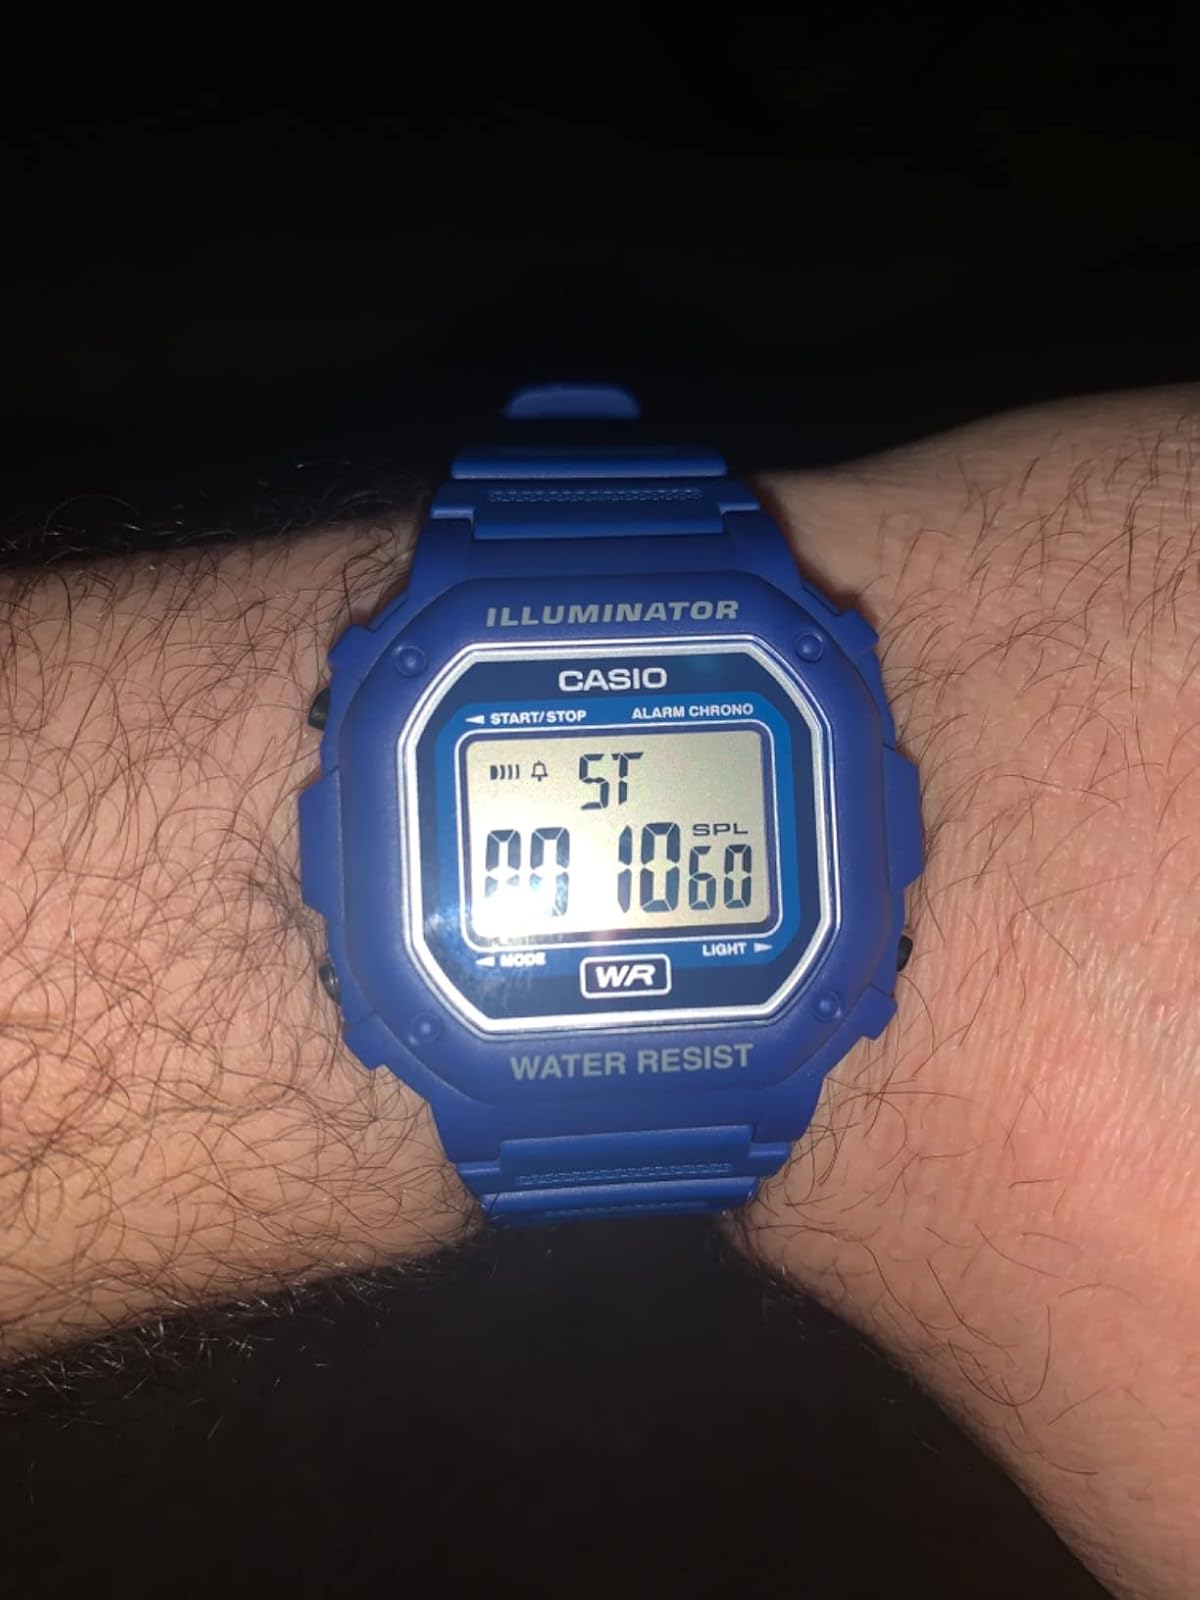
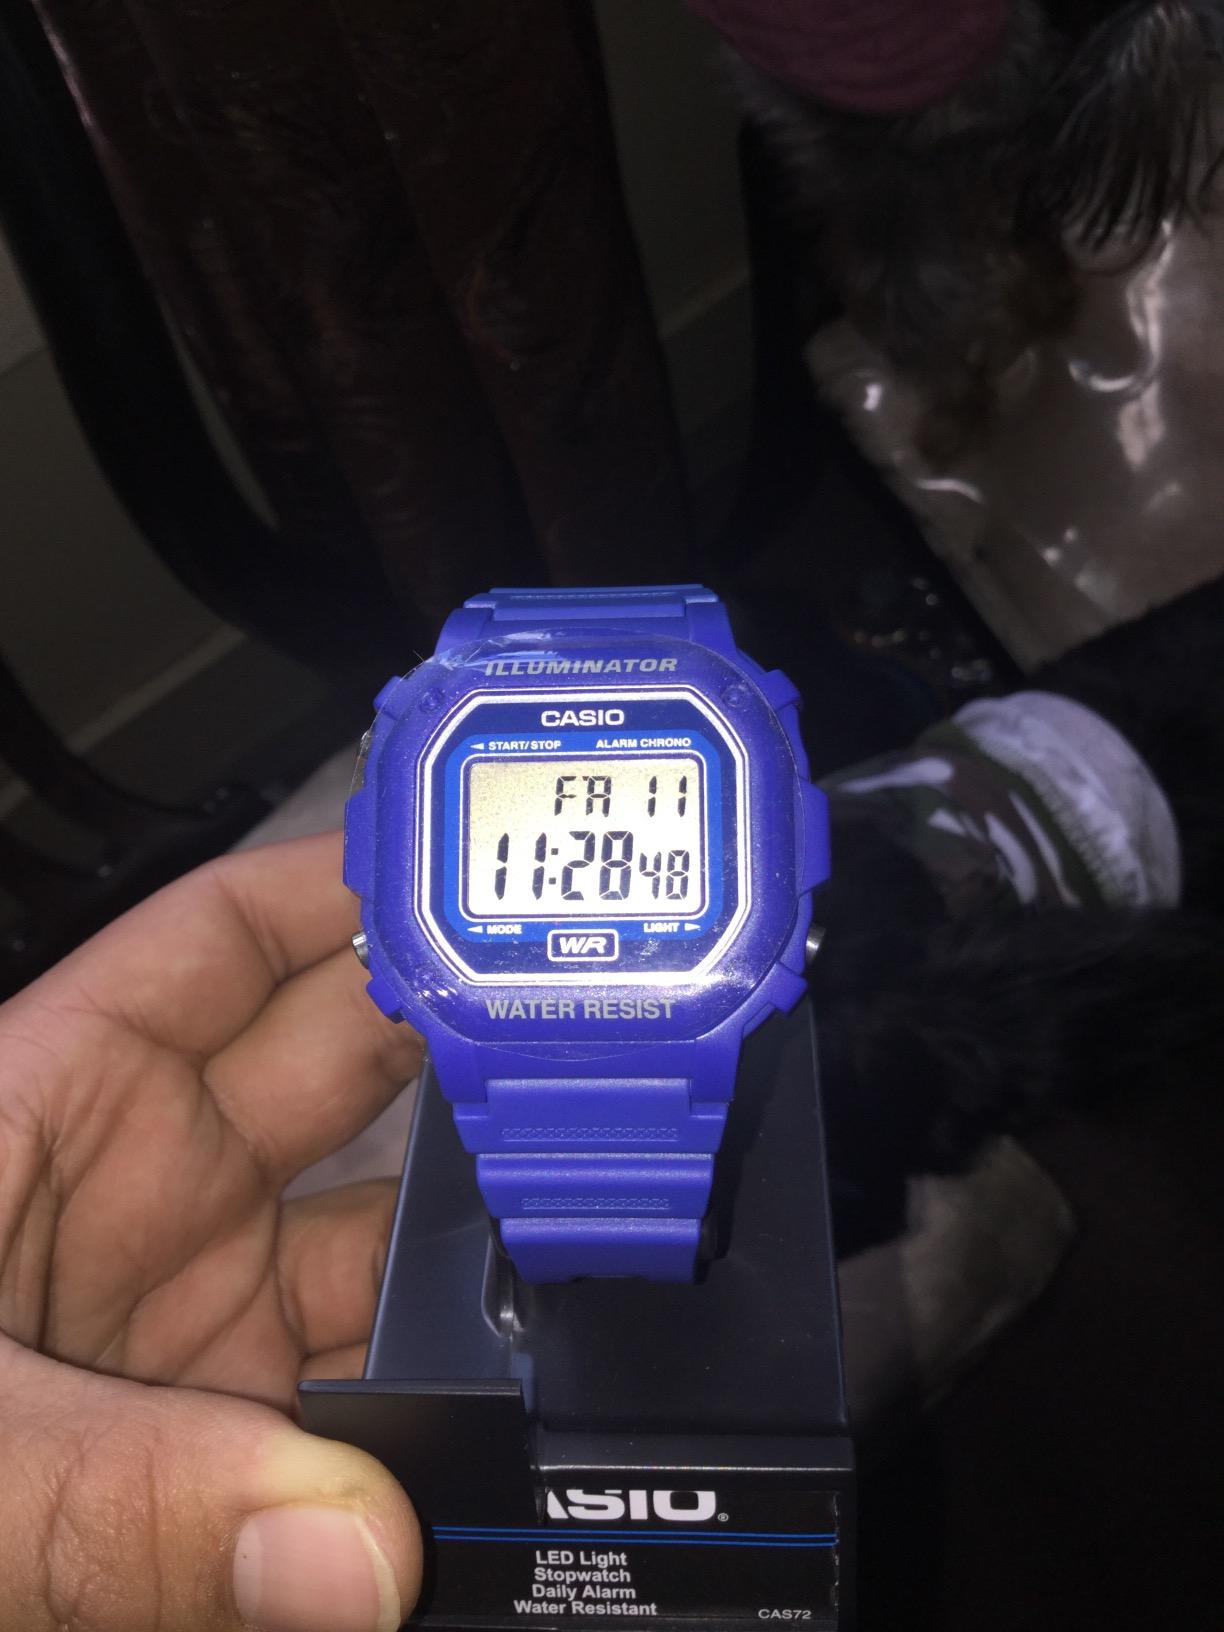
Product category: accessories_watch
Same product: yes